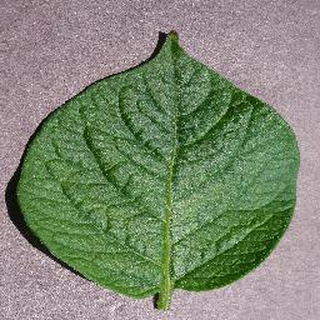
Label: healthy_potato